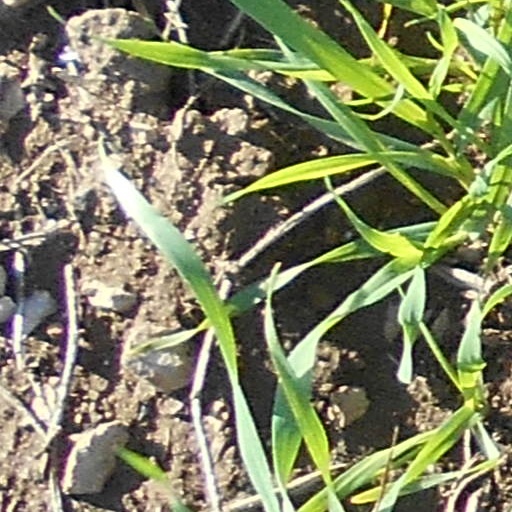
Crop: wheat